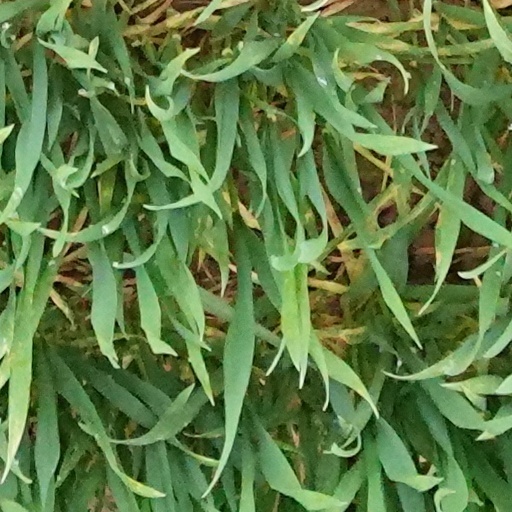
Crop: wheat